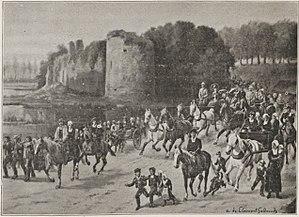
Tableau de A. de Clermont-GaIlerande, Départ pour les courses de Corlay
Le cheval de Corlay, ou demi-sang de Corlay, est un type de cheval demi-sang issu de croisements pratiqués autour de la ville de Corlay en Bretagne, entre les juments locales de race bidet breton et des étalons importés, principalement de race pur-sang. Destinée aux courses, cette variété de chevaux bretons est réputée pour avoir impressionné Napoléon III par ses capacités en steeple-chase. Par la suite, les éleveurs locaux se spécialisent dans ce cheval de course, en optimisant notamment l'alimentation par l'ajout de maërl dans leur ration. L'élevage du cheval de Corlay gagne une excellente réputation du milieu jusqu'à la fin du XIXᵉ siècle. L'étalon le plus influent sur la race est Corlay, qui se reproduit de 1876 à 1897 dans la localité homonyme. La race est considérée comme fixée à la fin du siècle.